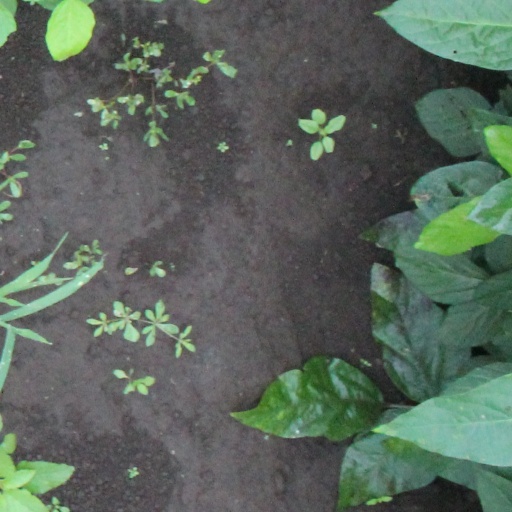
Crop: soybean